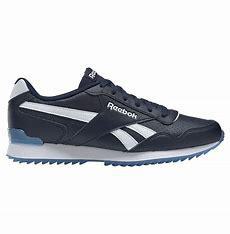
Brand: Reebok
Model: Royal Glide Ripple